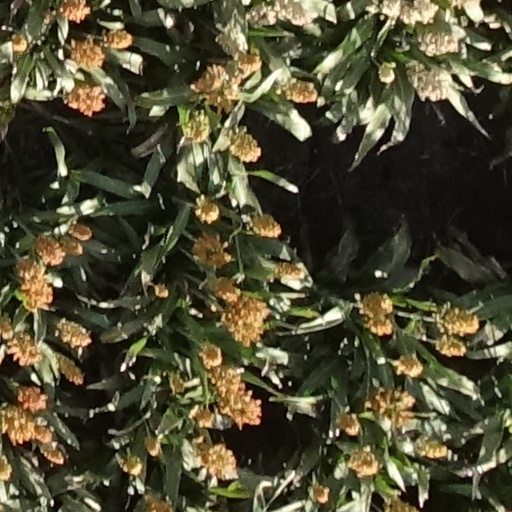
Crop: sorghum